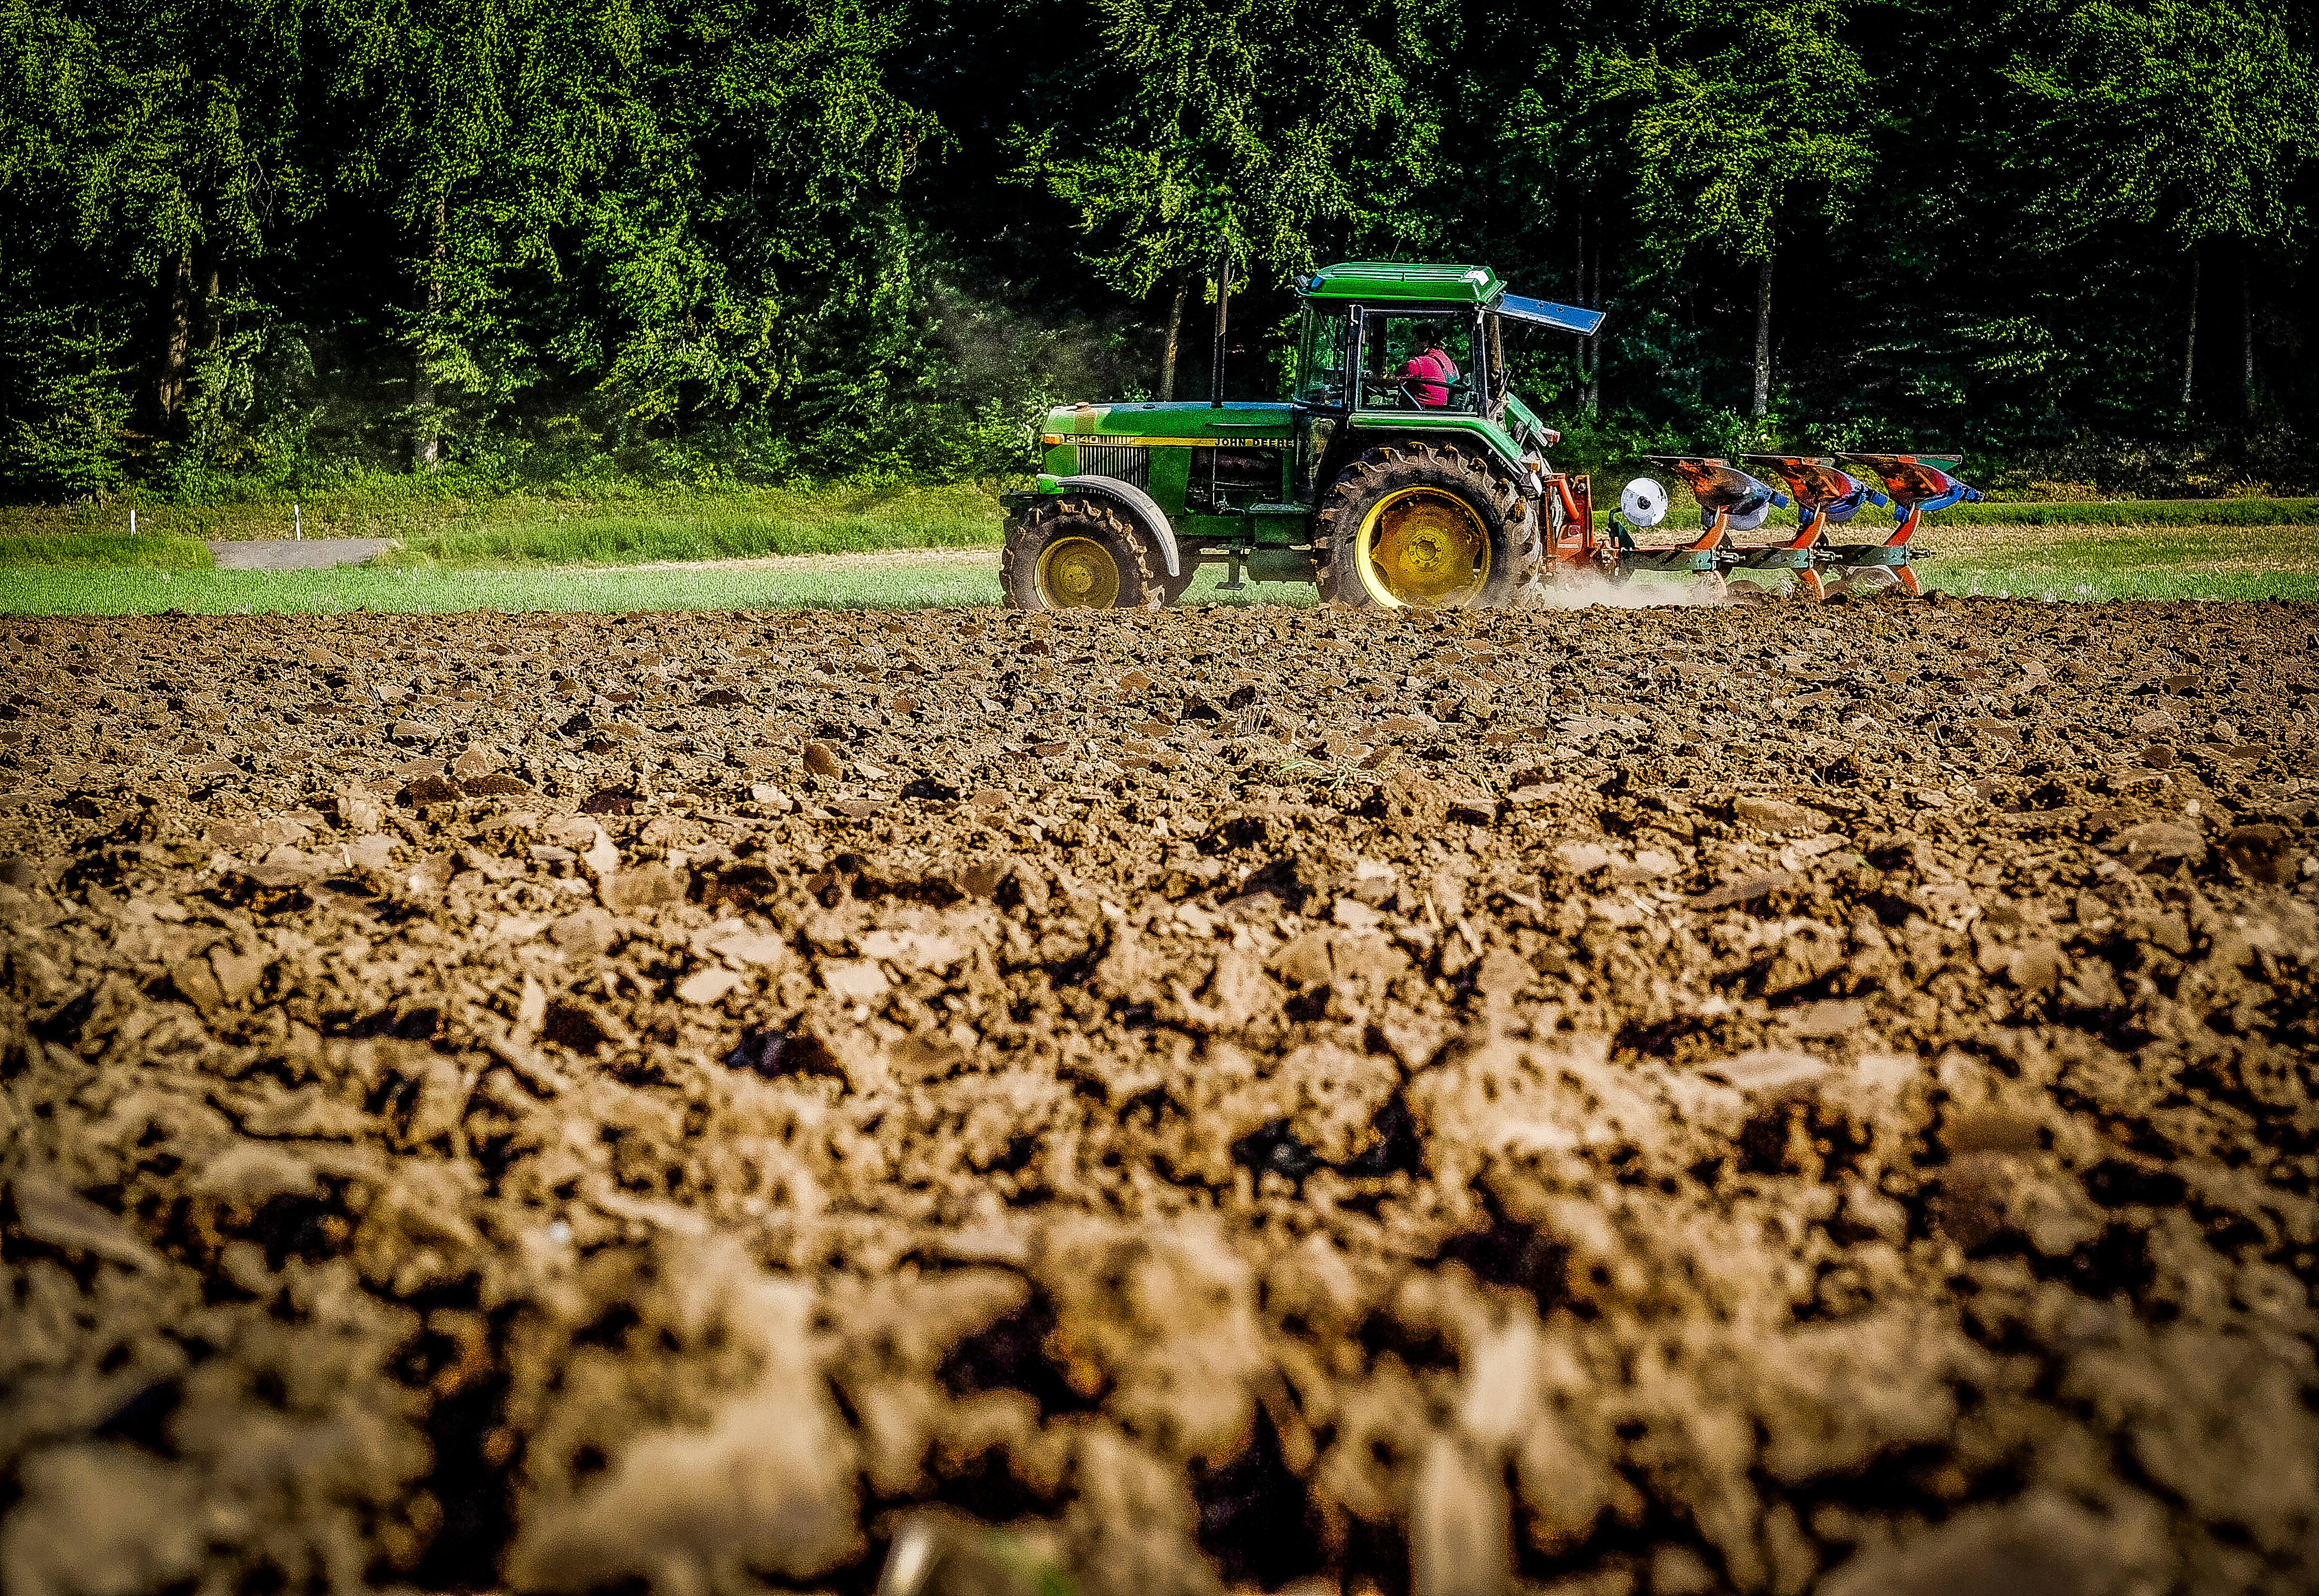
field, food, farming, vehicle, crop, soil, agriculture, erosion, farmer, colour, international, year, germany, deutschland, bayern, bavaria, protection, essen, bauer, boden, landwirtschaft, der, traktor, rural area, erde, ern hrung, jahr, schlepper, internationales, lebensmittelproduktion, bodenschutz, foodproduktion, off roading